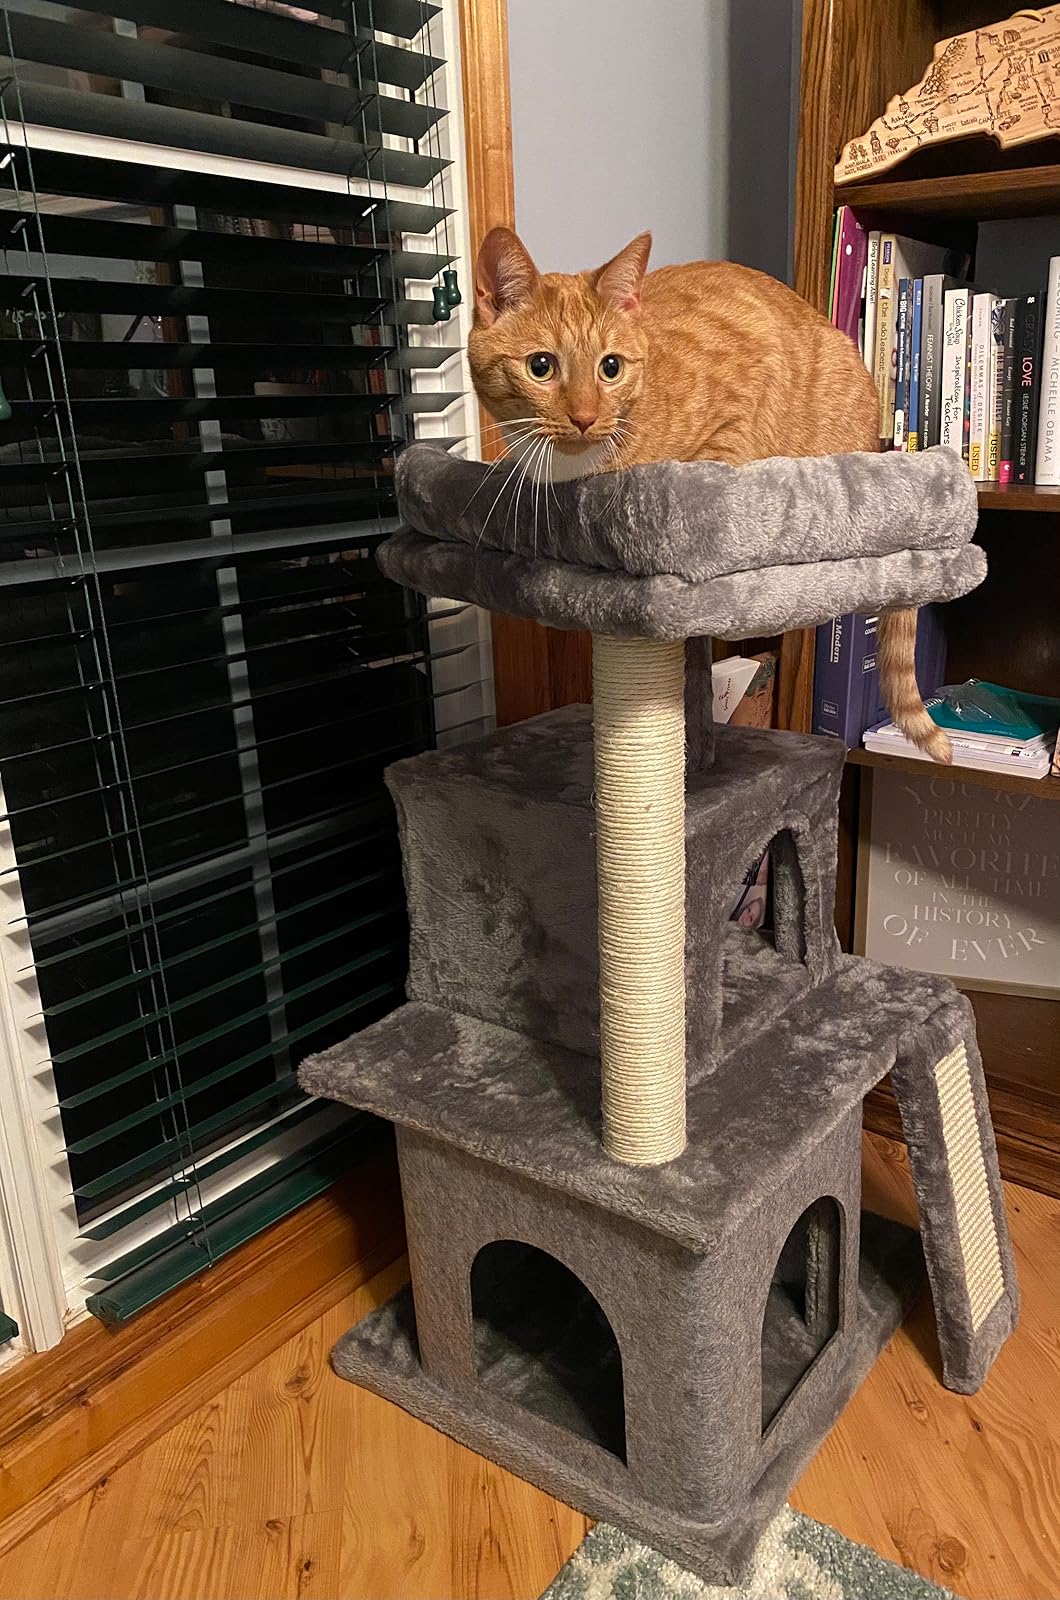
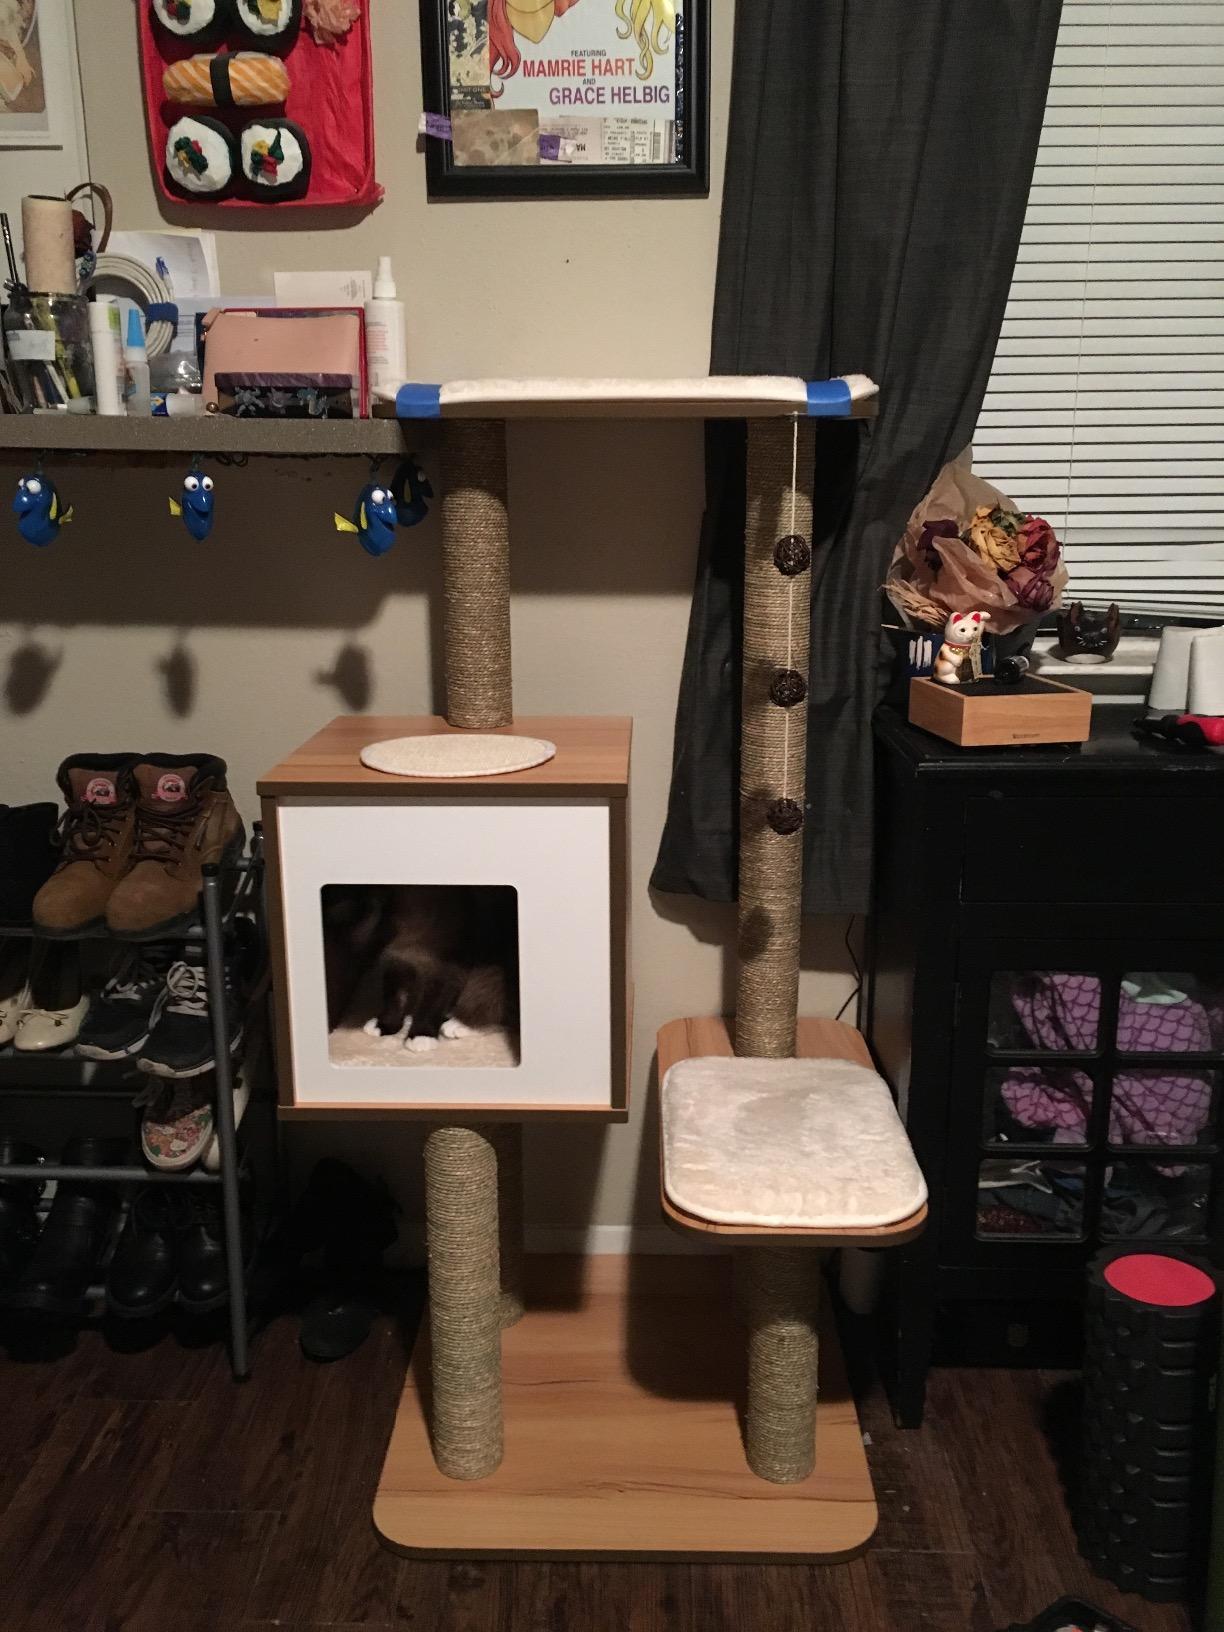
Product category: items_cat tree
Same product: no